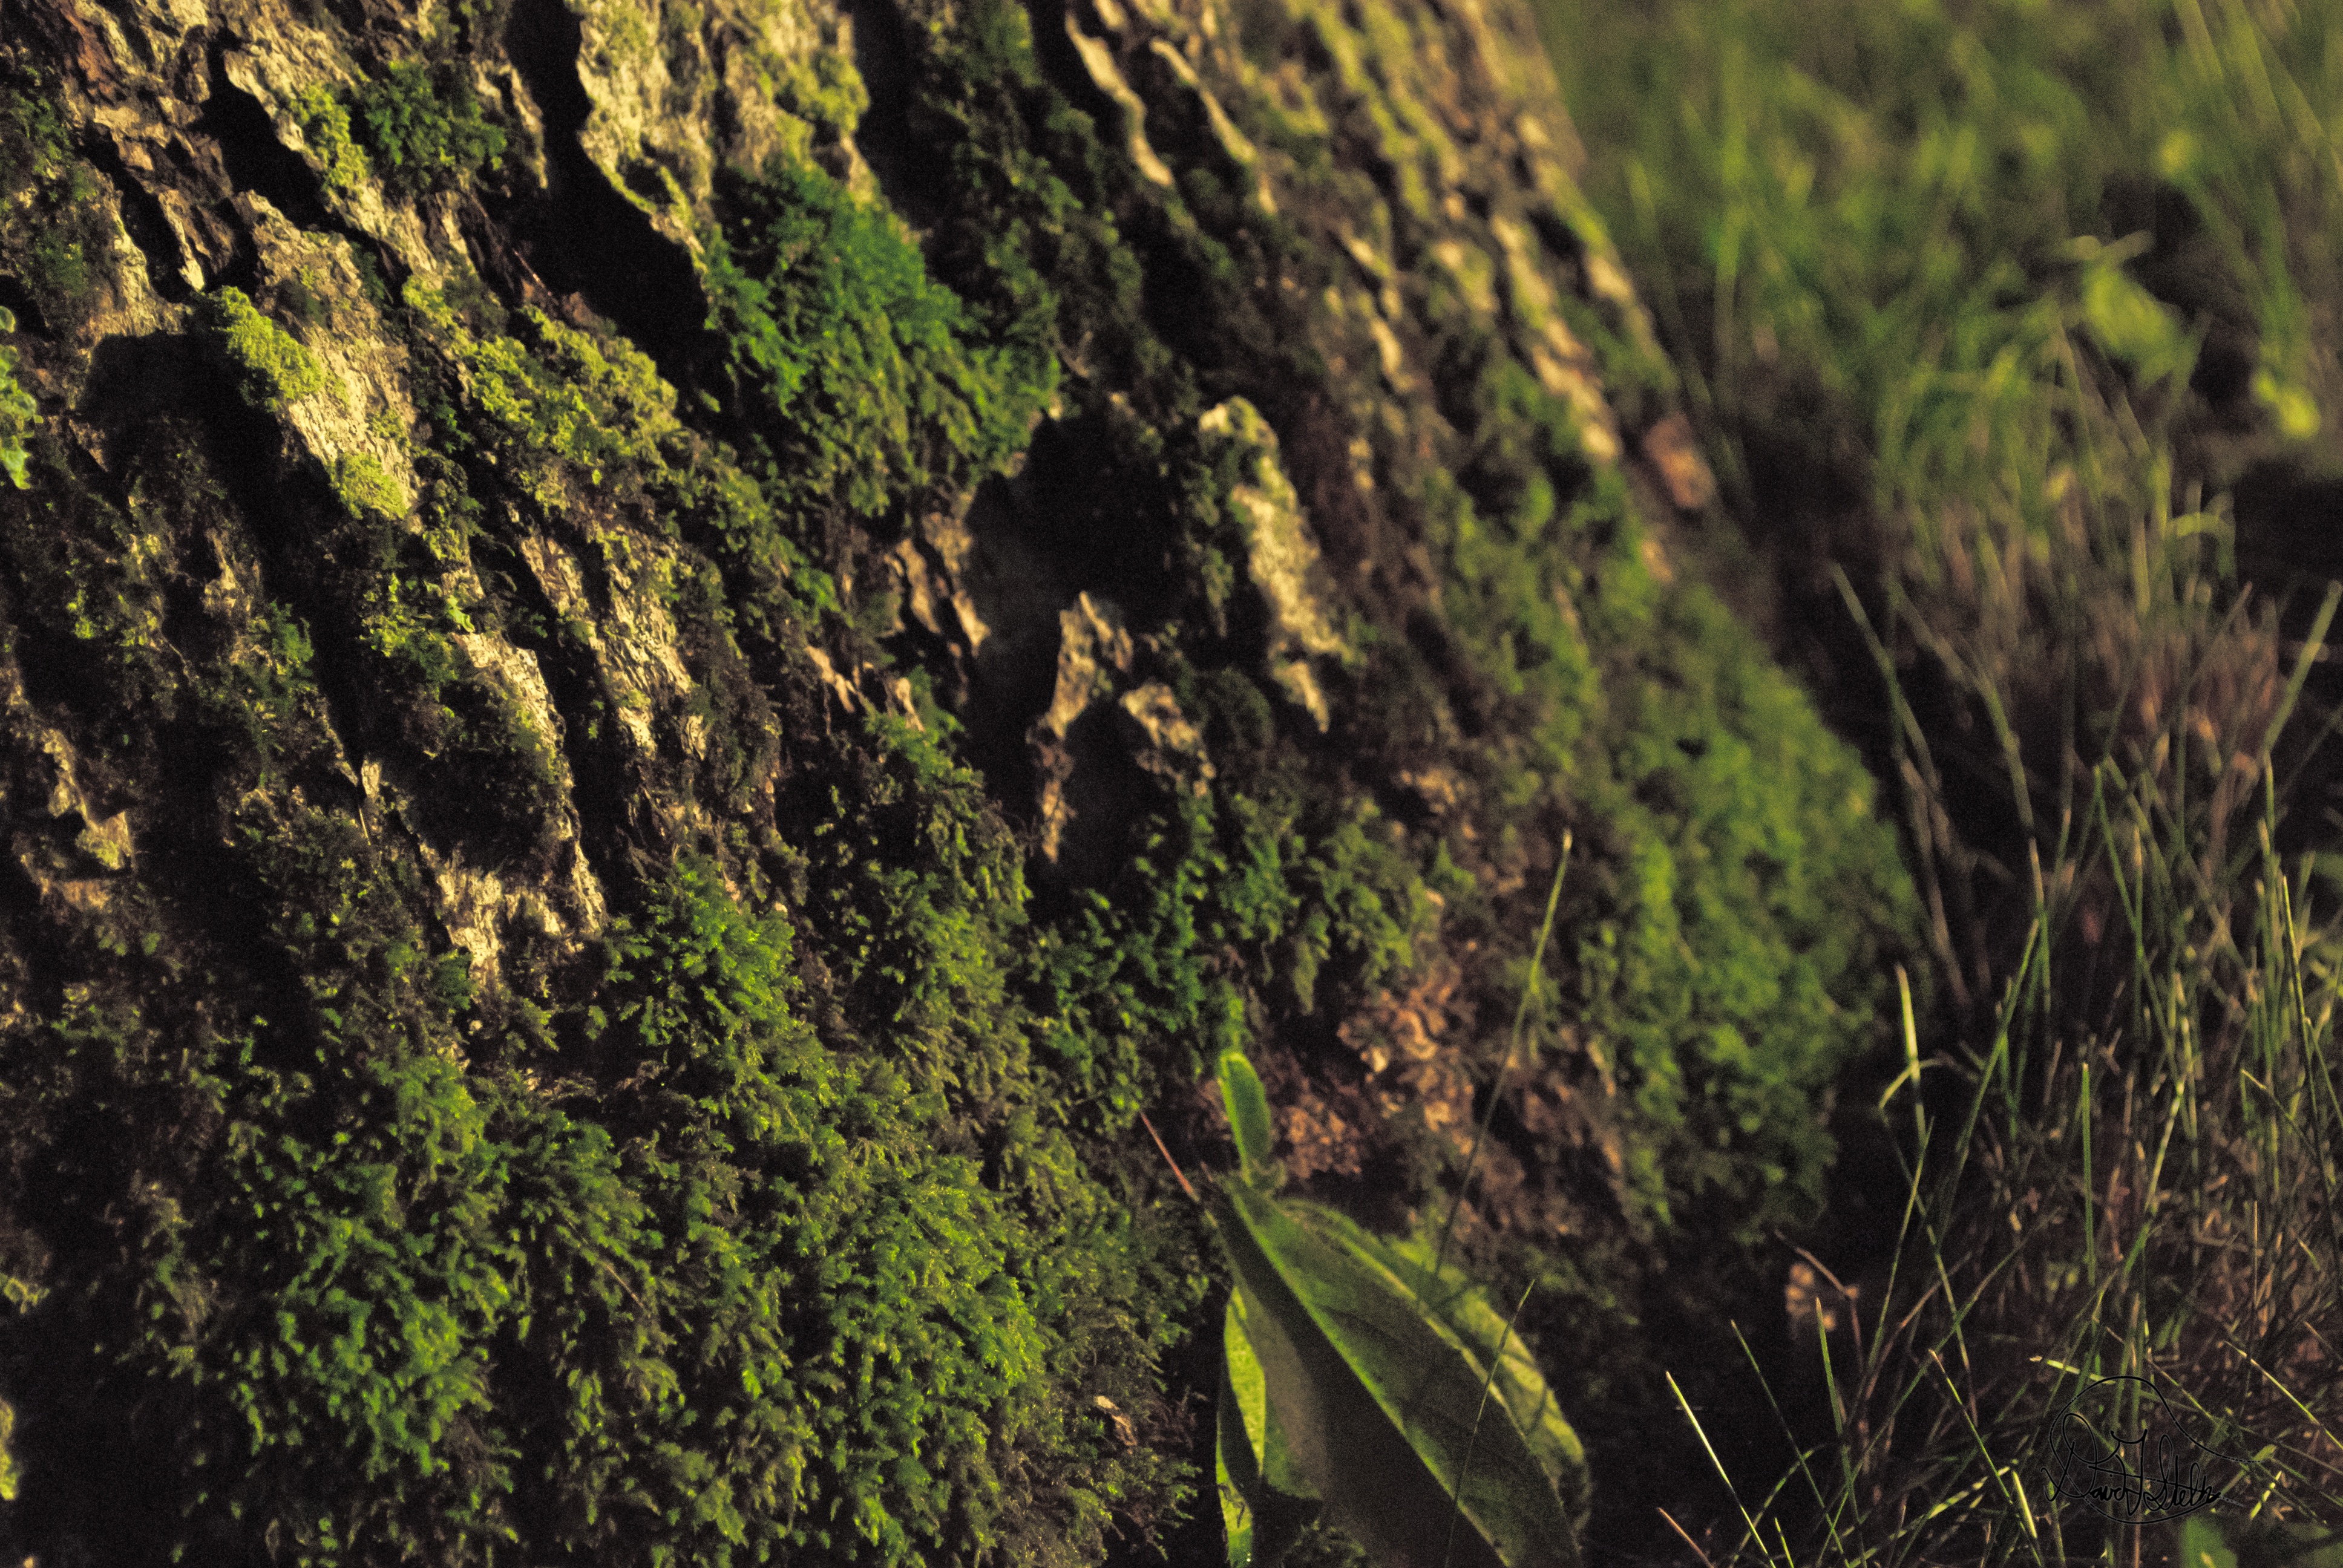
tree, nature, forest, grass, plant, lawn, leaf, flower, moss, wildlife, green, jungle, soil, flora, vegetation, rainforest, woodland, habitat, ecosystem, natural environment, grass family, land plant